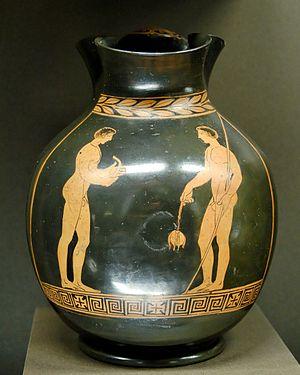
Deux athlètes